Architecture of Mexico

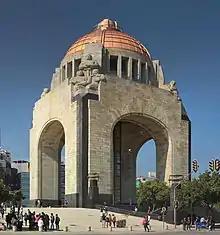
The Monument to the Revolution was repurposed from the Neoclassical Capitol under construction and became an Art Deco/Social Realism monument

Talavera Baroque was a variety mostly confined to the states of Puebla and Tlaxcala. The main defining feature was the use of hand-painted ceramic tiles of the Talavera type. This style came into being here because of the pottery industry. Tiles are mostly found on the bell towers, domes and main portals of the exterior. They are also found interspersed on the rest of the facade as accents to brickwork. This type of Baroque first appeared in the 17th century and reached its height in the 18th. While wholesale use of this style is mostly confined to two states, elements of this tile work appear, especially in domes, in many other parts of the country.